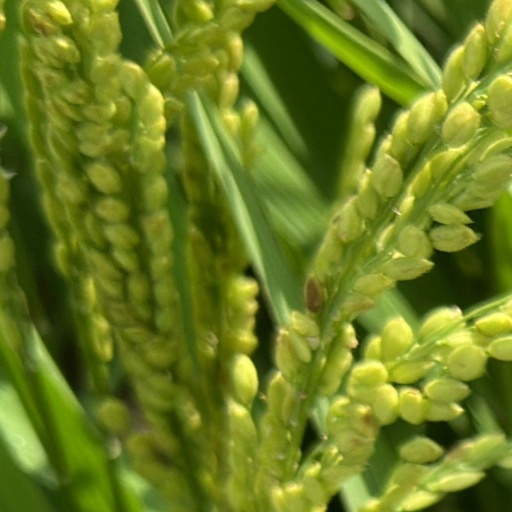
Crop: rice